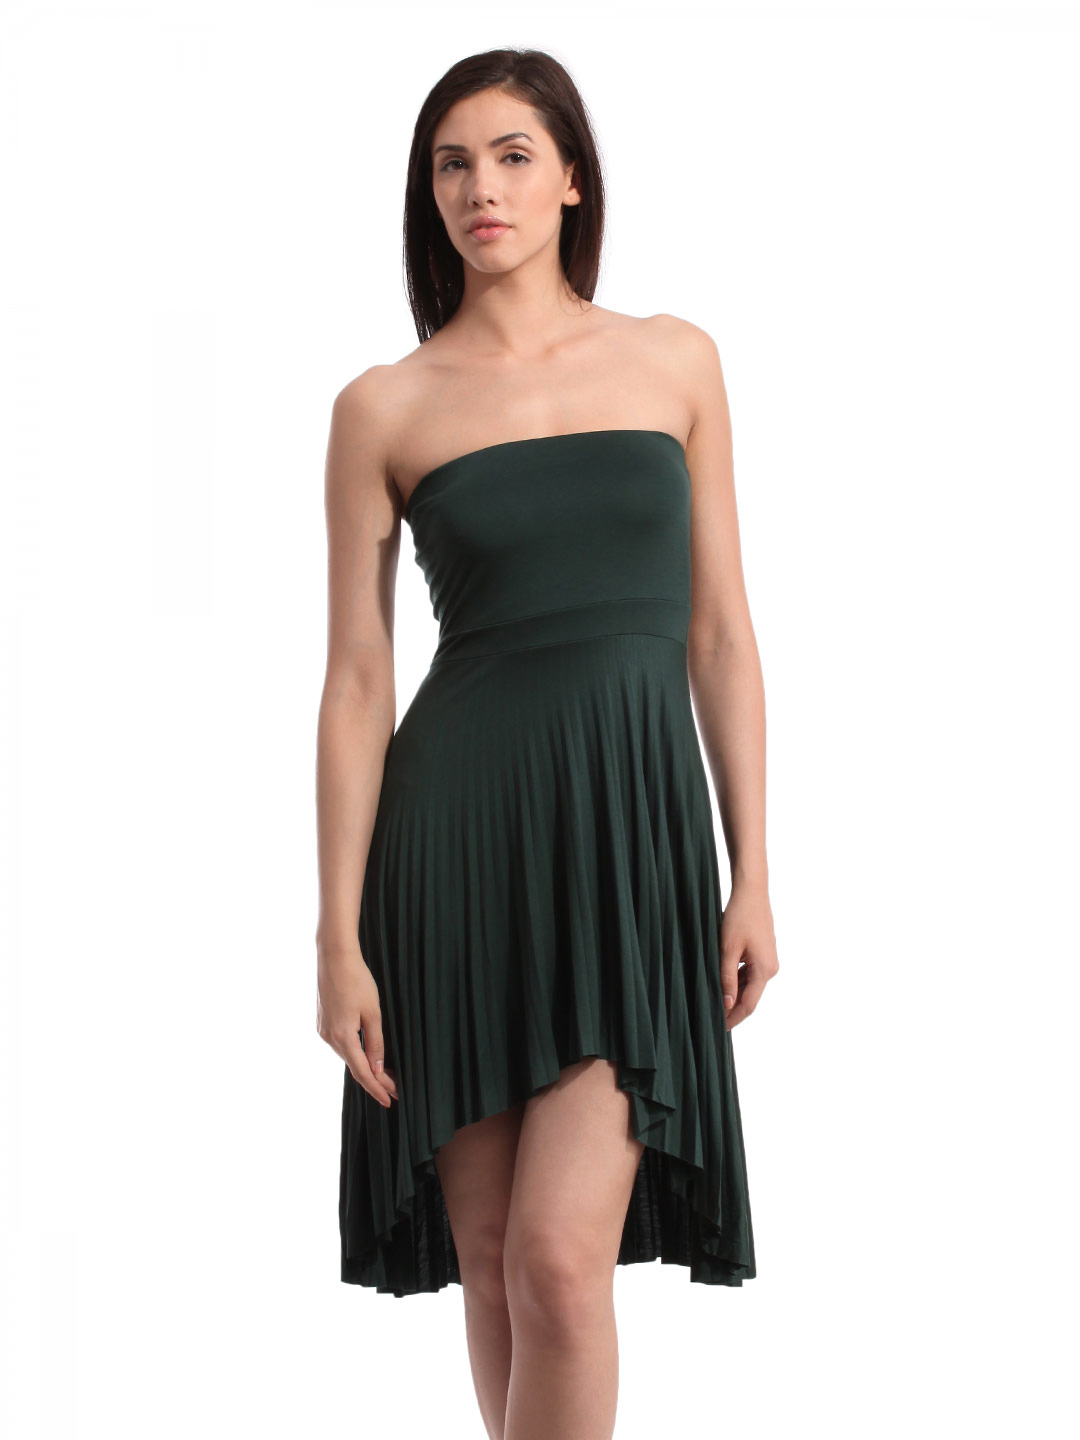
Tonga Women Green Dress
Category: Apparel / Dress / Dresses
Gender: Women
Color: Green
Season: Summer 2012
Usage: Casual